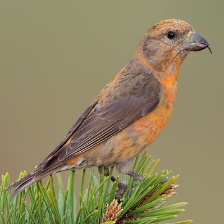
Species: RED CROSSBILL
Scientific name: LOXIA CURVIROSTRA